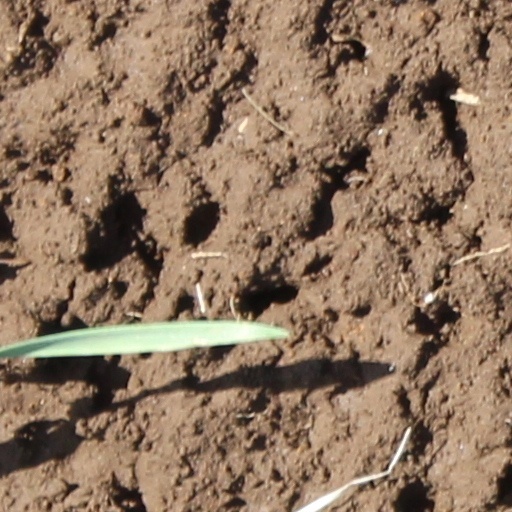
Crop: wheat